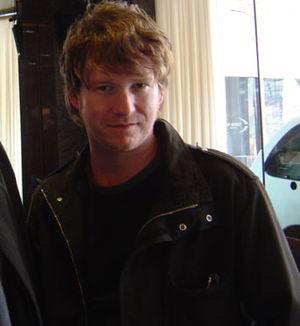
Phillip « Phil » Cunningham, né le 7 décembre 1974 à Macclesfield, est un guitariste anglais qui fut membre des groupes Marion, New Order et Bad Lieutenant.